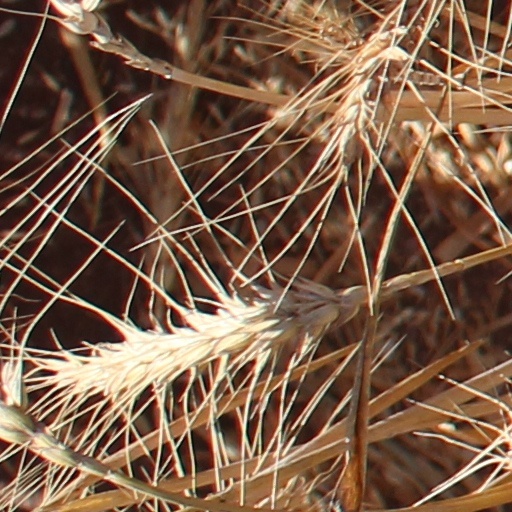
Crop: wheat